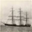
Label: ship